Steering wheel

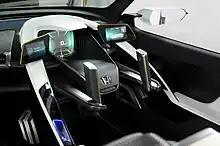
2012 Honda EV-STER "Twin Lever Steering"

The number of spokes in the steering wheel has continuously changed. Most early cars had four-spoke steering wheels.